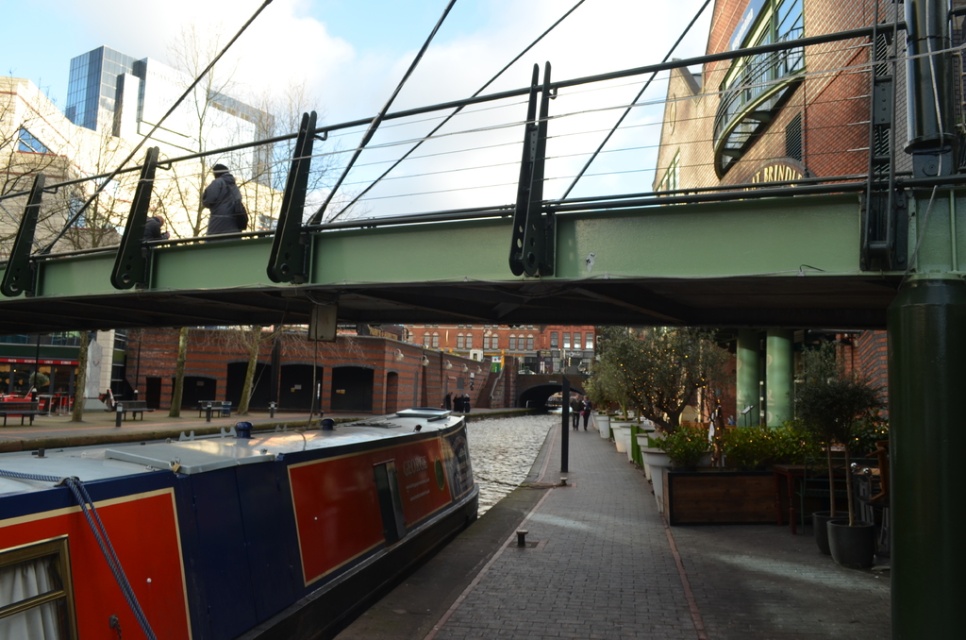
Question: Where is green metallic bridge at upper center located in relation to red polished wood barge at lower left in the image? (A) left (B) right
Answer: A